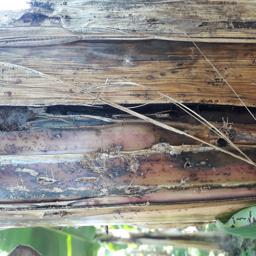
Label: PSEUDOSTEM WEEVIL